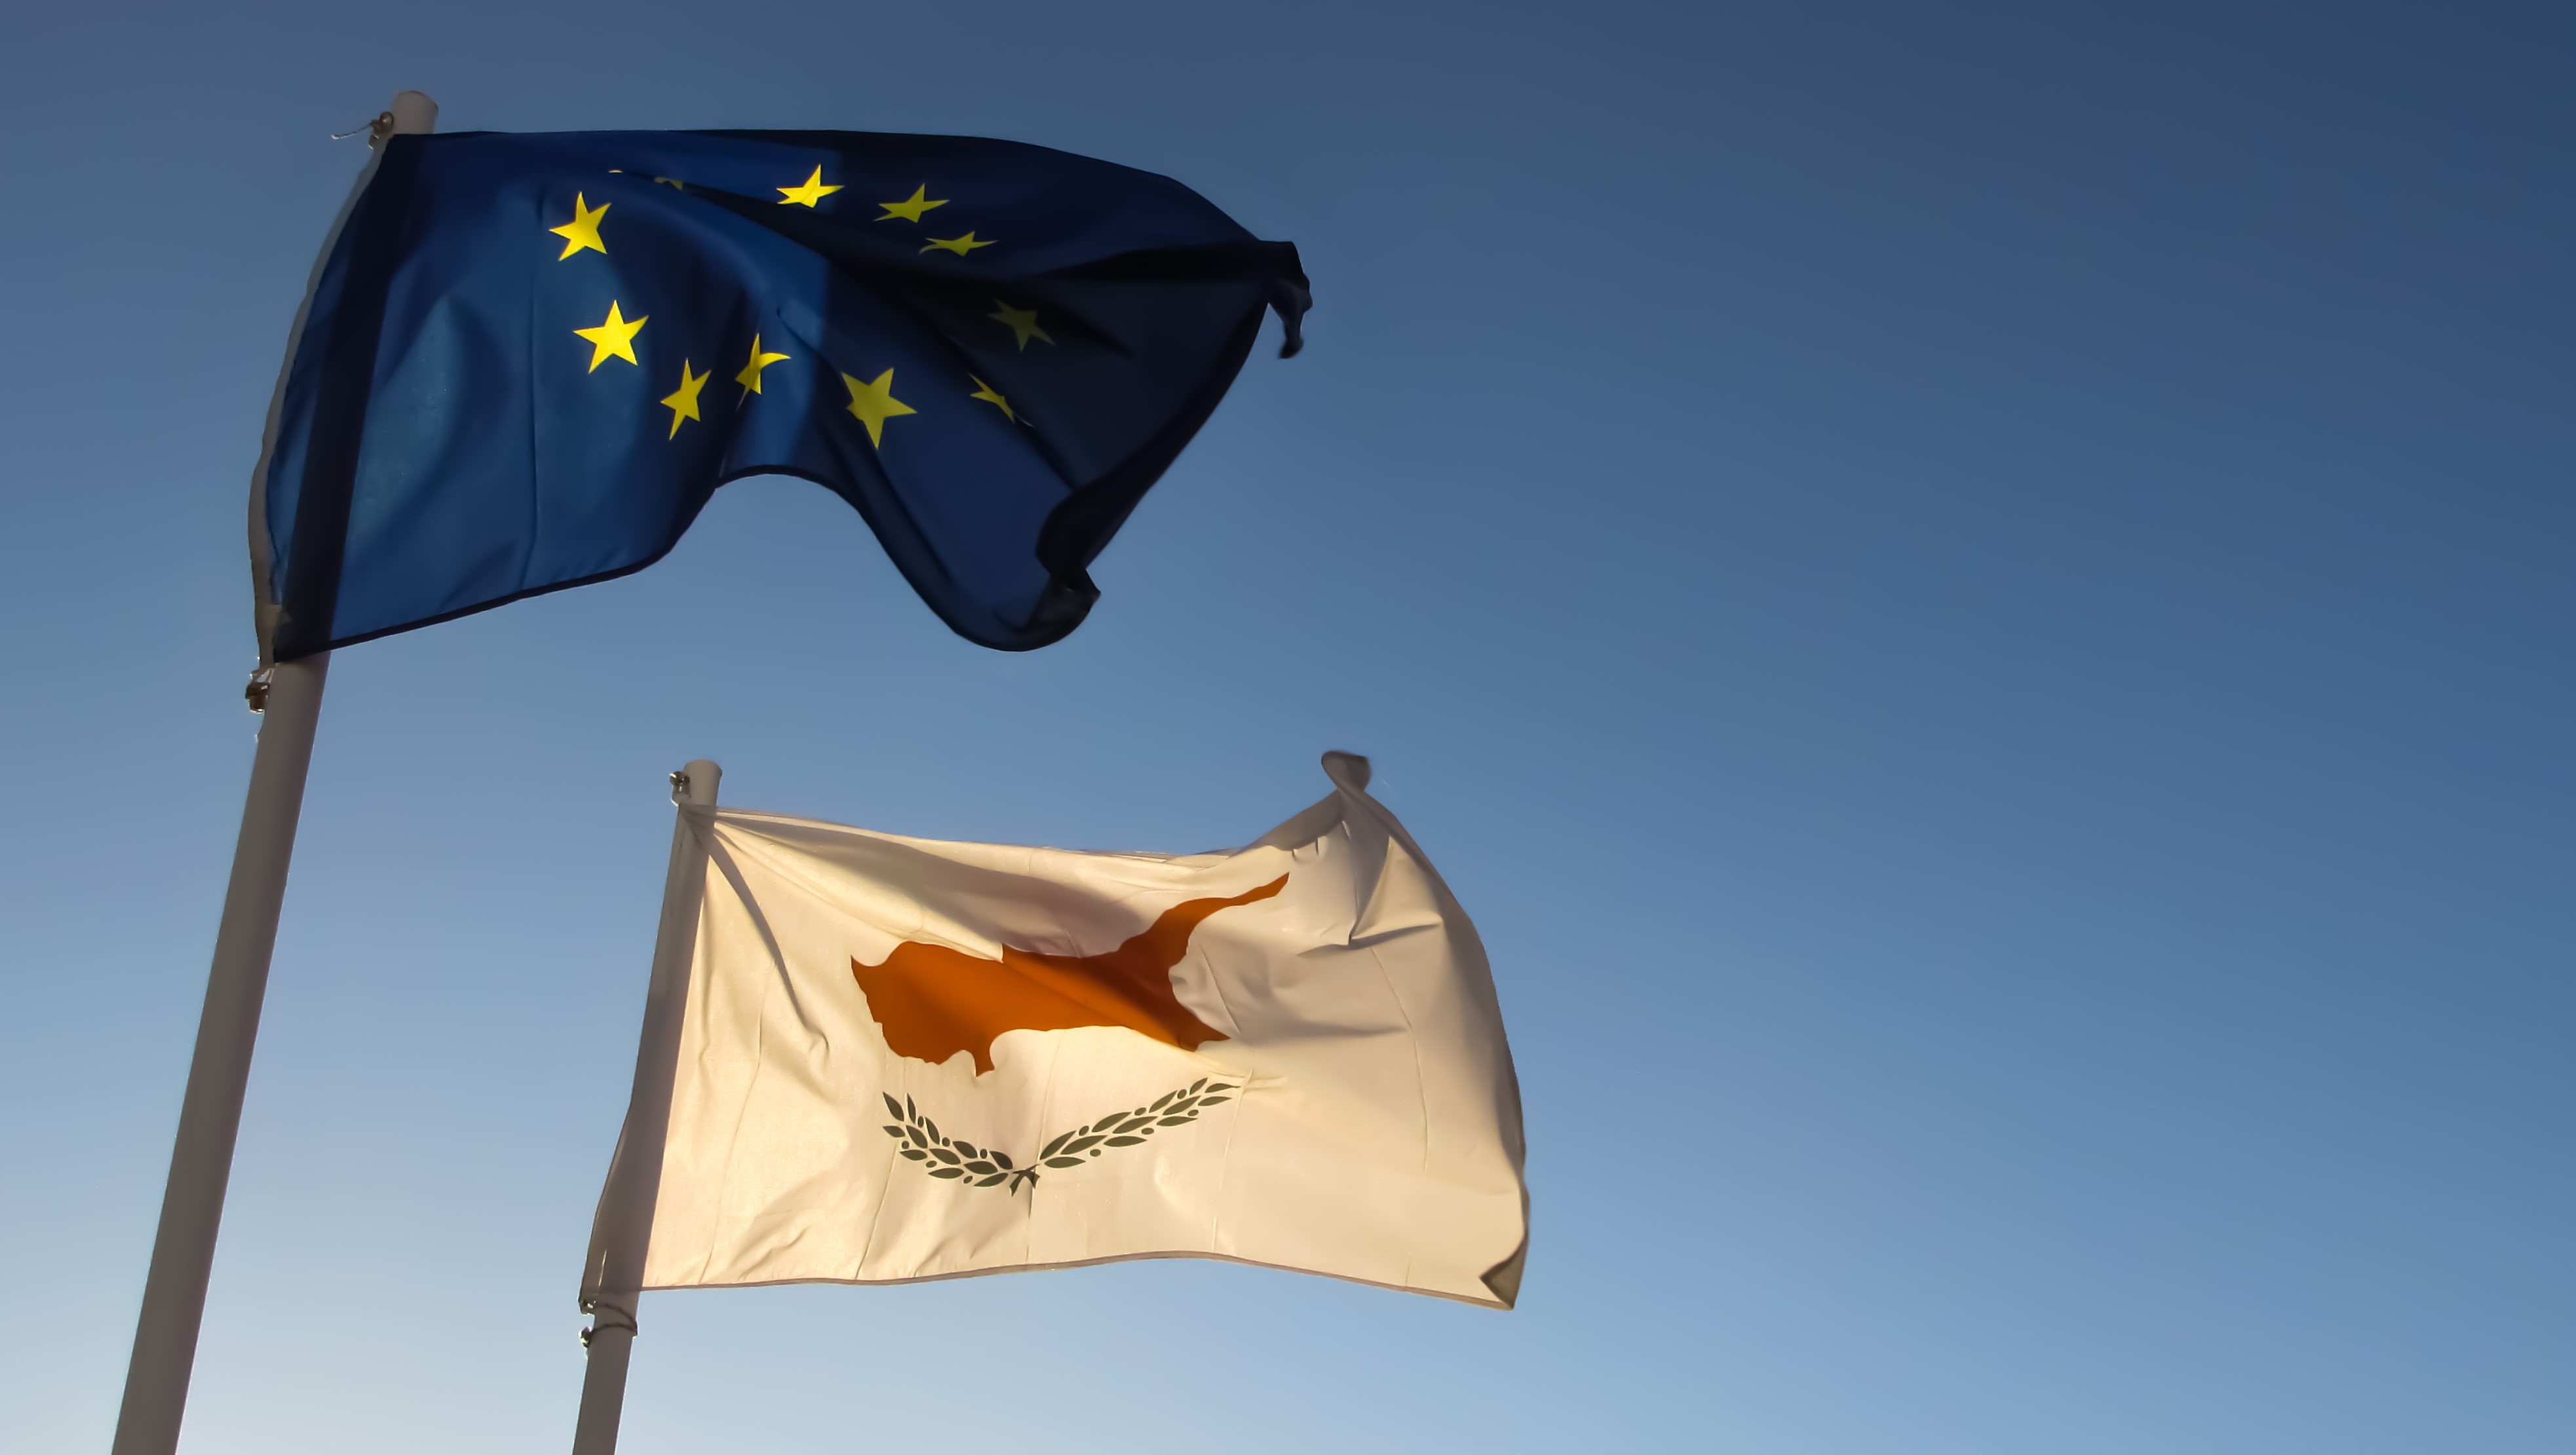
wing, sky, wind, country, europe, symbol, umbrella, flag, blue, toy, eu, cyprus, european union, winnow, sport kite